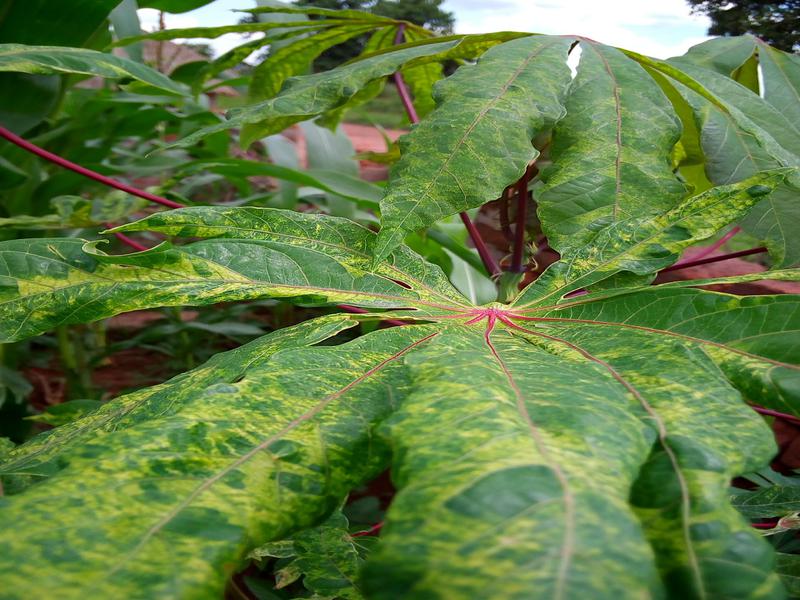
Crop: cassava
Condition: mosaic_disease